Pyu script

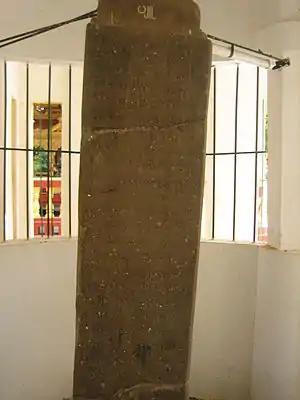
The Myazedi inscription c. 1112–1113 in Pyu

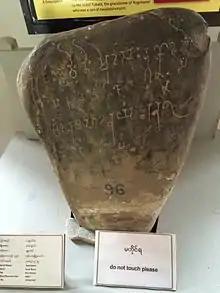
A Pyu inscription from Hanlin Archeological Museum, Burma

The Pyu script is a writing system used to write the Pyu language, an extinct Sino-Tibetan language that was mainly spoken in present-day central Burma. It was based on the Brahmi-based scripts of both north and south India. The best available evidence suggests that the Pyu script gradually developed between the 2nd and 6th centuries CE. The Pyu script's immediate precursor appears to be the Kadamba script of southwest India. The early period Pyu inscriptions always included interlinear Brahmi scripts. It was not until the 7th and 8th centuries that Sri Ksetra's inscriptions appeared all in the Pyu script, without any interlinear Brahmi.